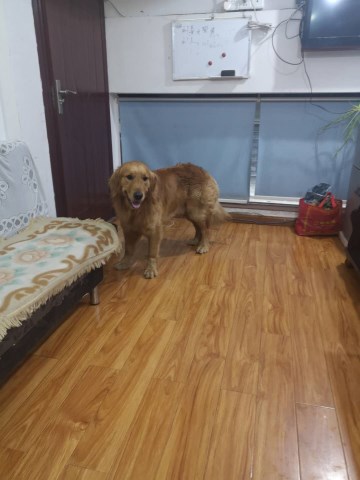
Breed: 5355-n000126-golden_retriever